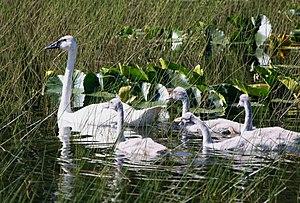
Le Cygne trompette est l'une des plus grandes espèces de cygnes originaires d'Amérique du Nord. C'est une espèce qui a failli disparaitre, qui reste menacée et qui fait l'objet de réintroductions, mais dont la première cause de mortalité semble encore être le saturnisme aviaire.